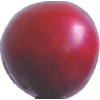
Label: cherry_wax_red